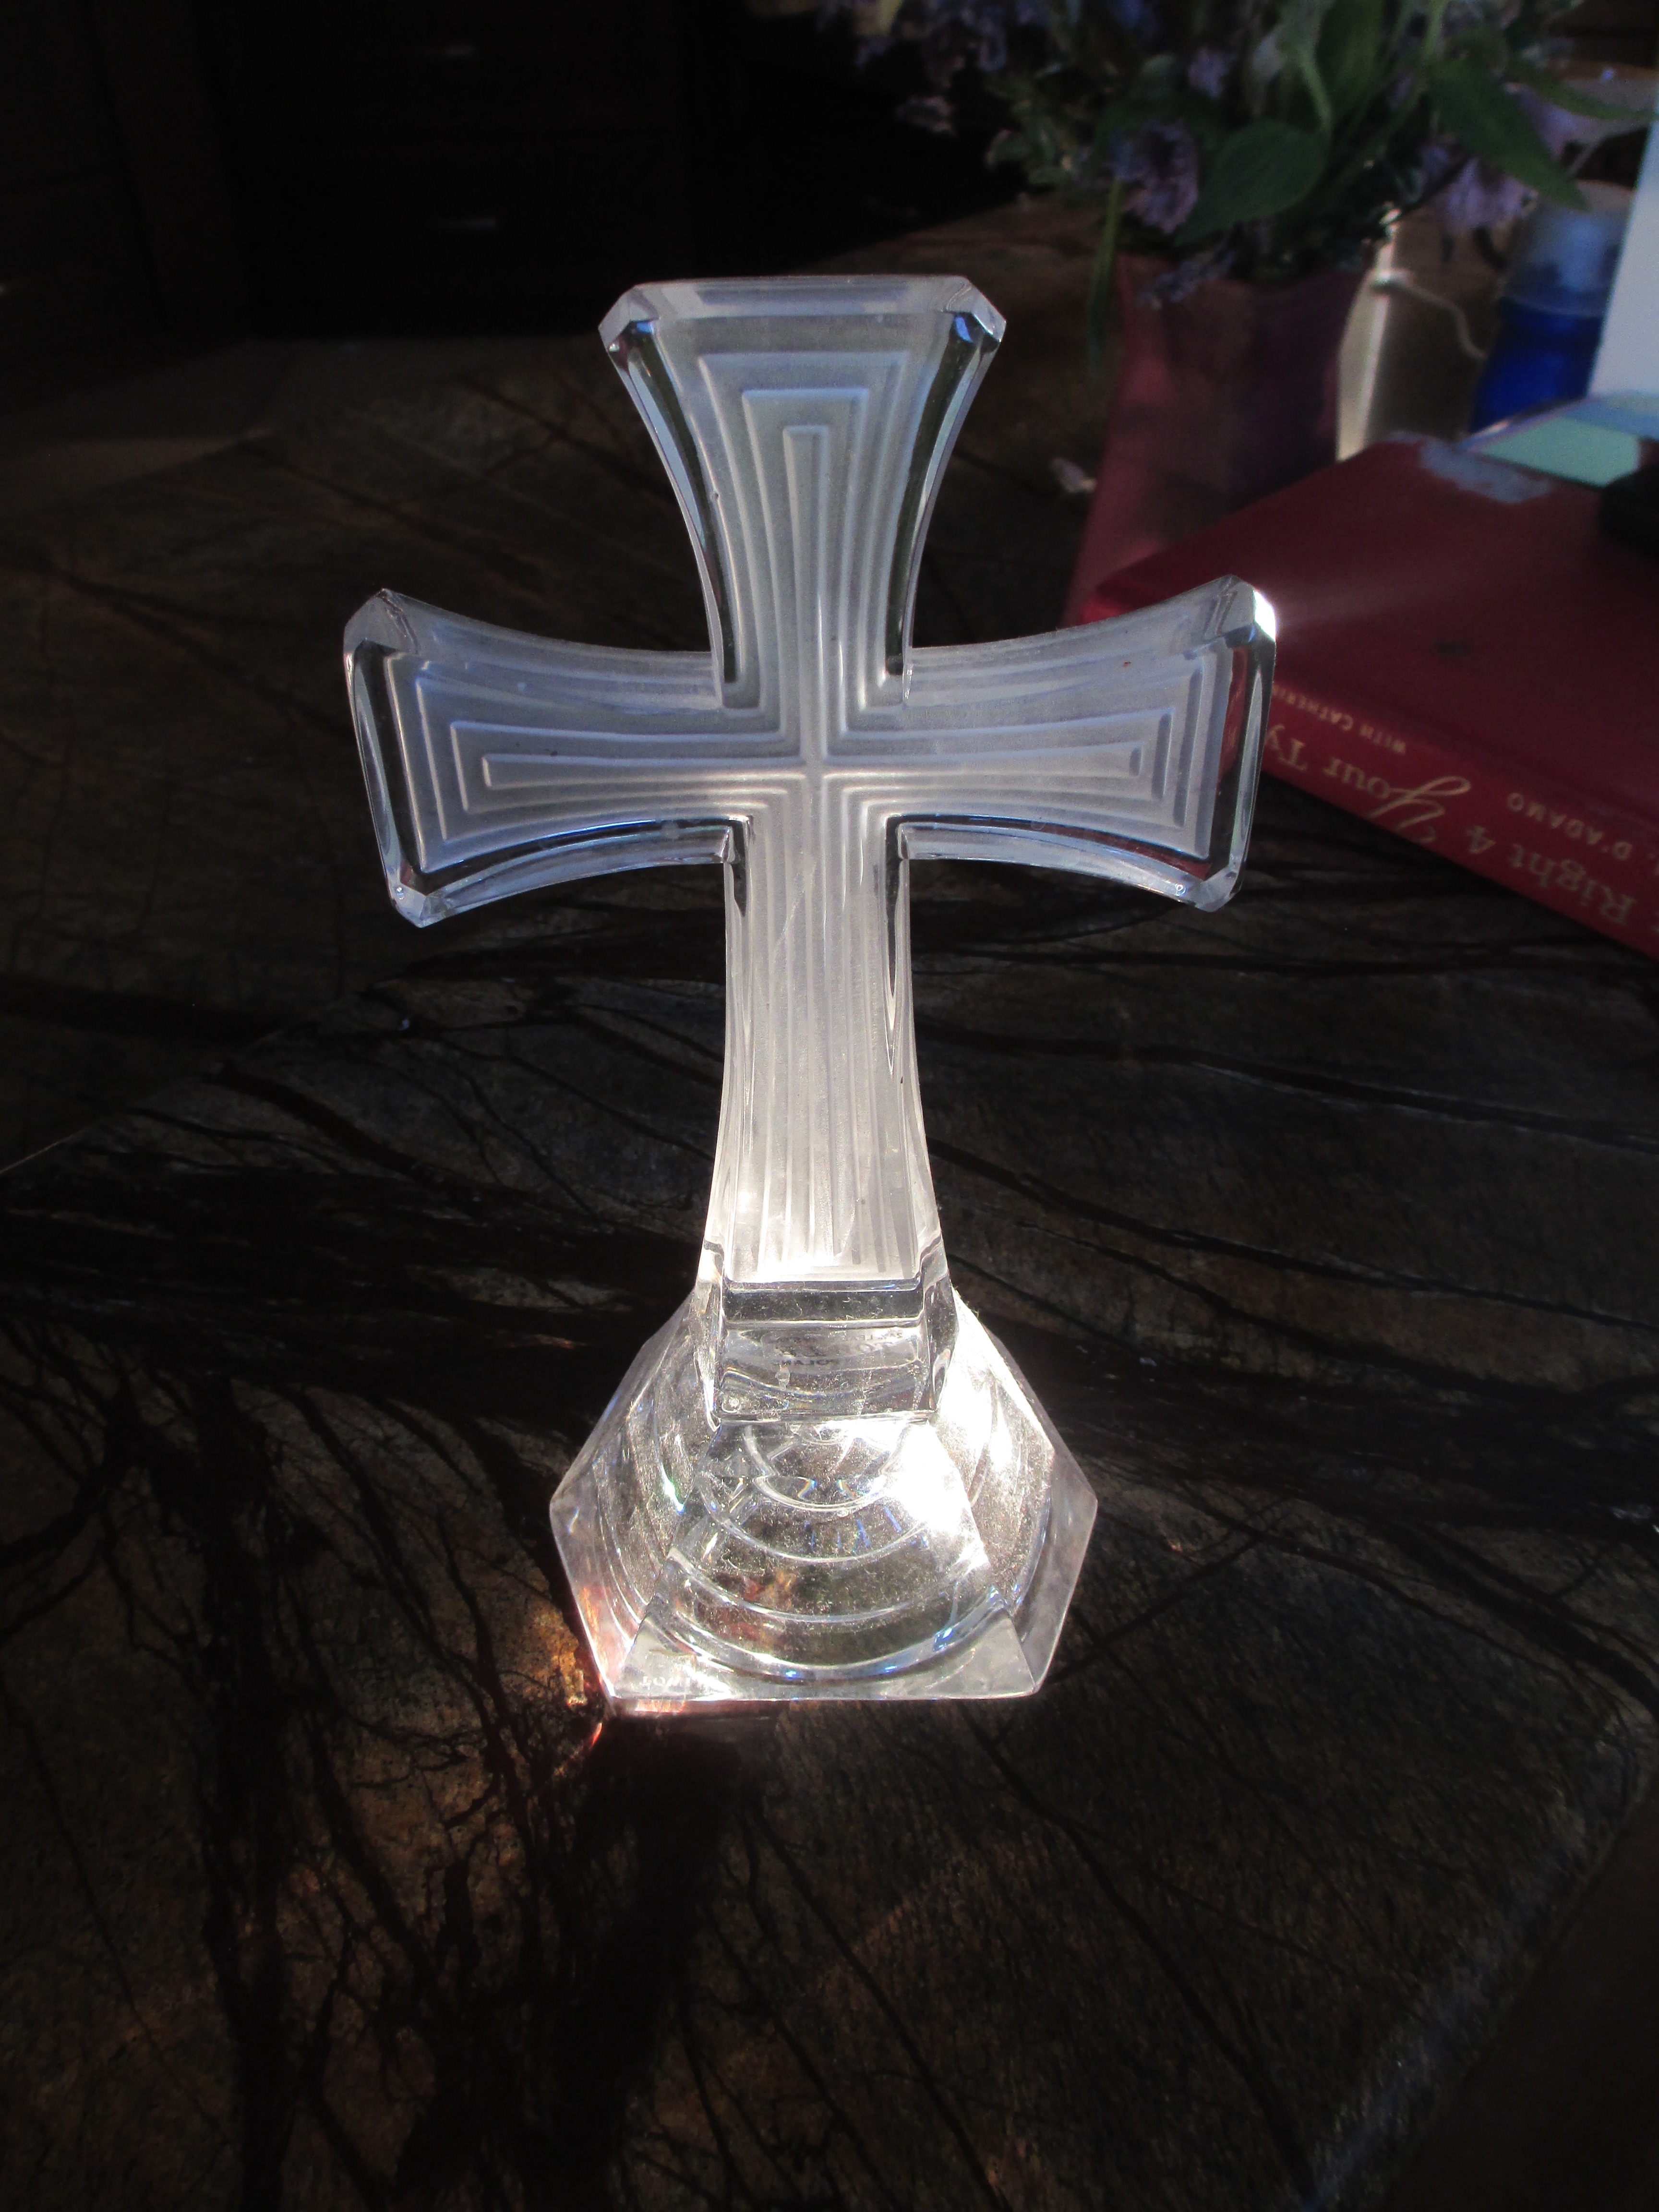
glass, symbol, cross, christian, crucifix